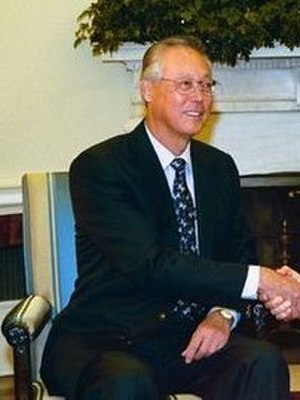
Goh Chok Tong
Goh Chok Tong
Goh Chok Tong var Singapores premierminister i 1990-2004.